W. C. Leng

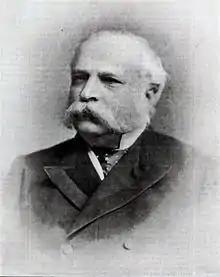

Sir William Christopher Leng, known as W. C. Leng (25 January 1825 – 20 February 1902) was a newspaper publisher in Sheffield.